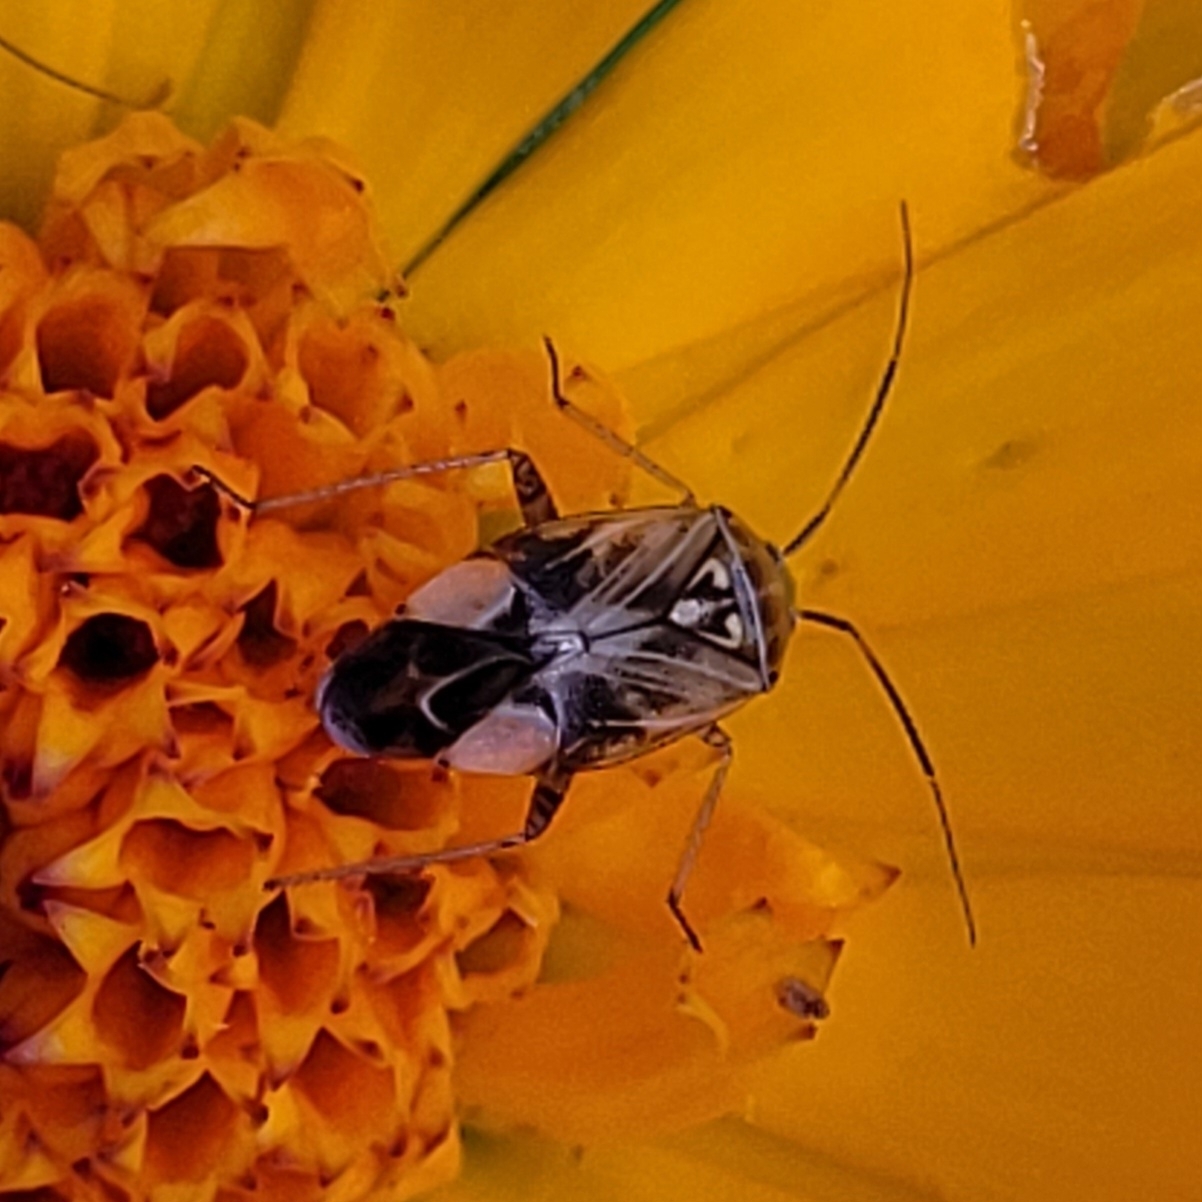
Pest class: lygus_bug